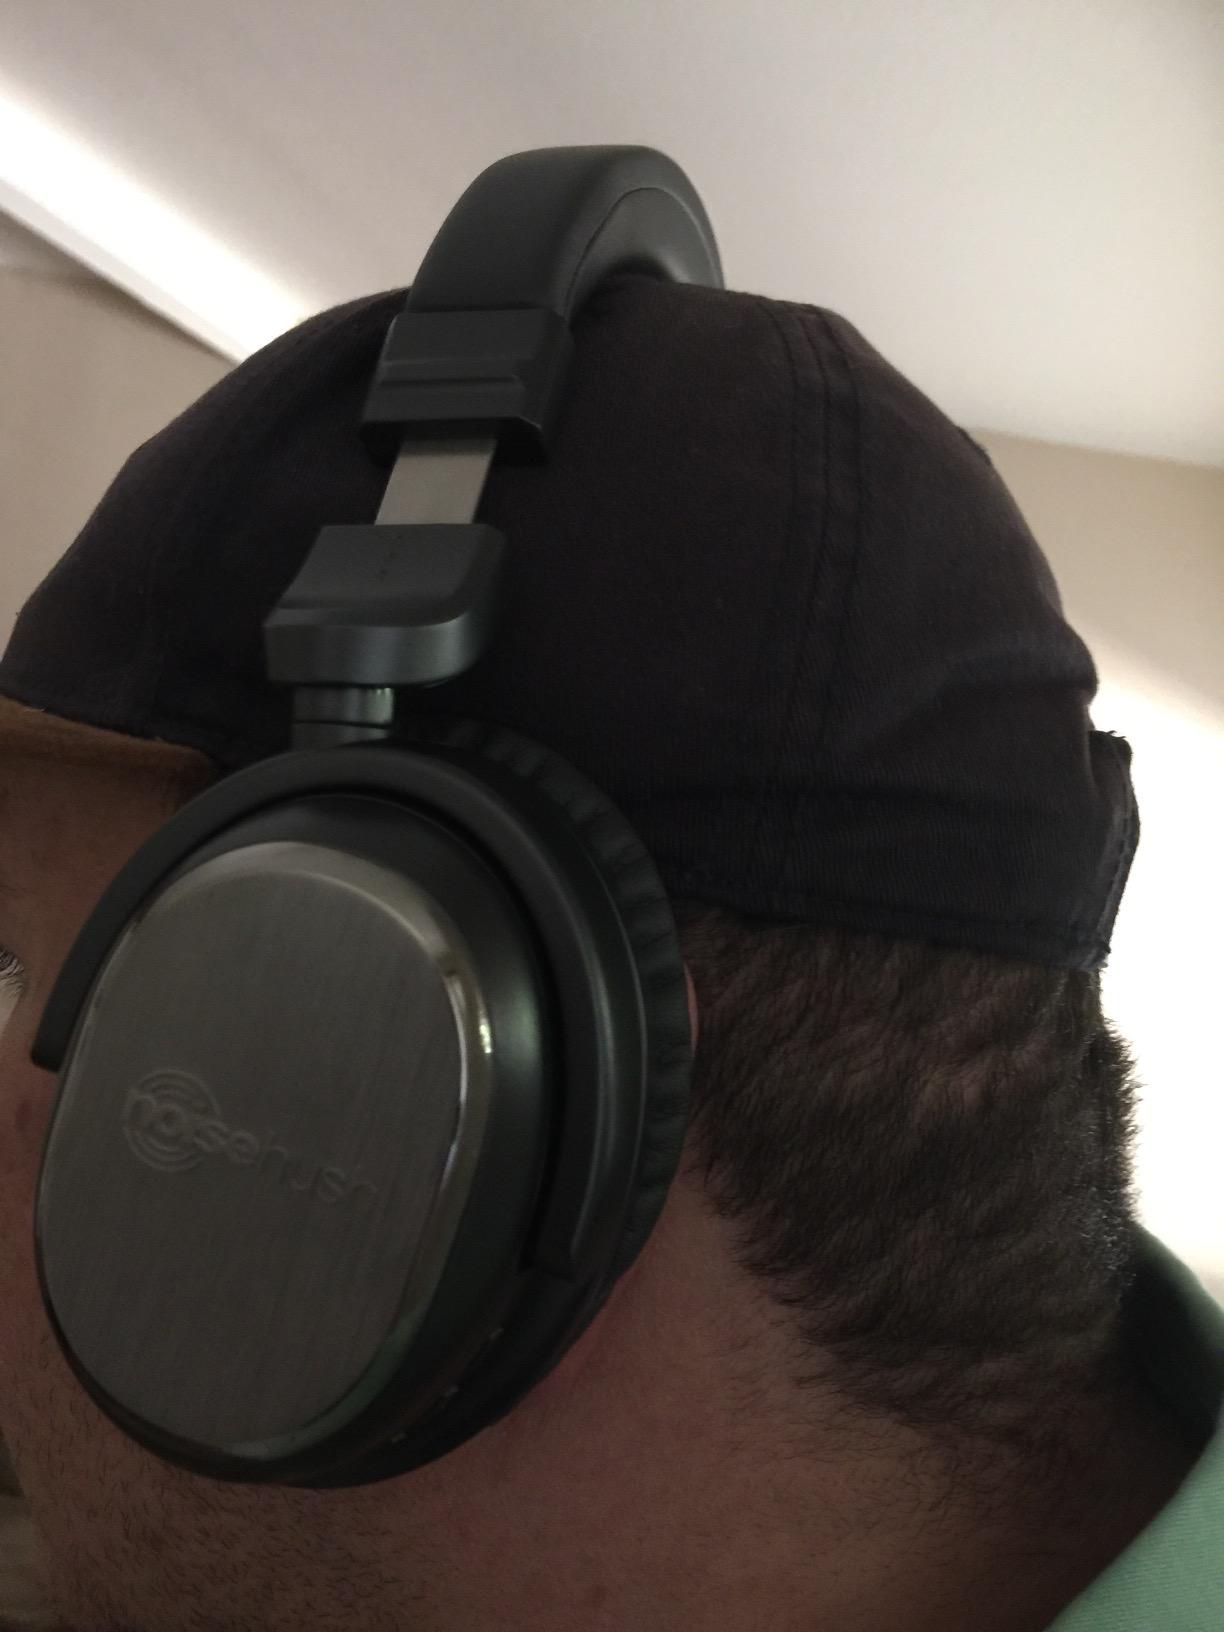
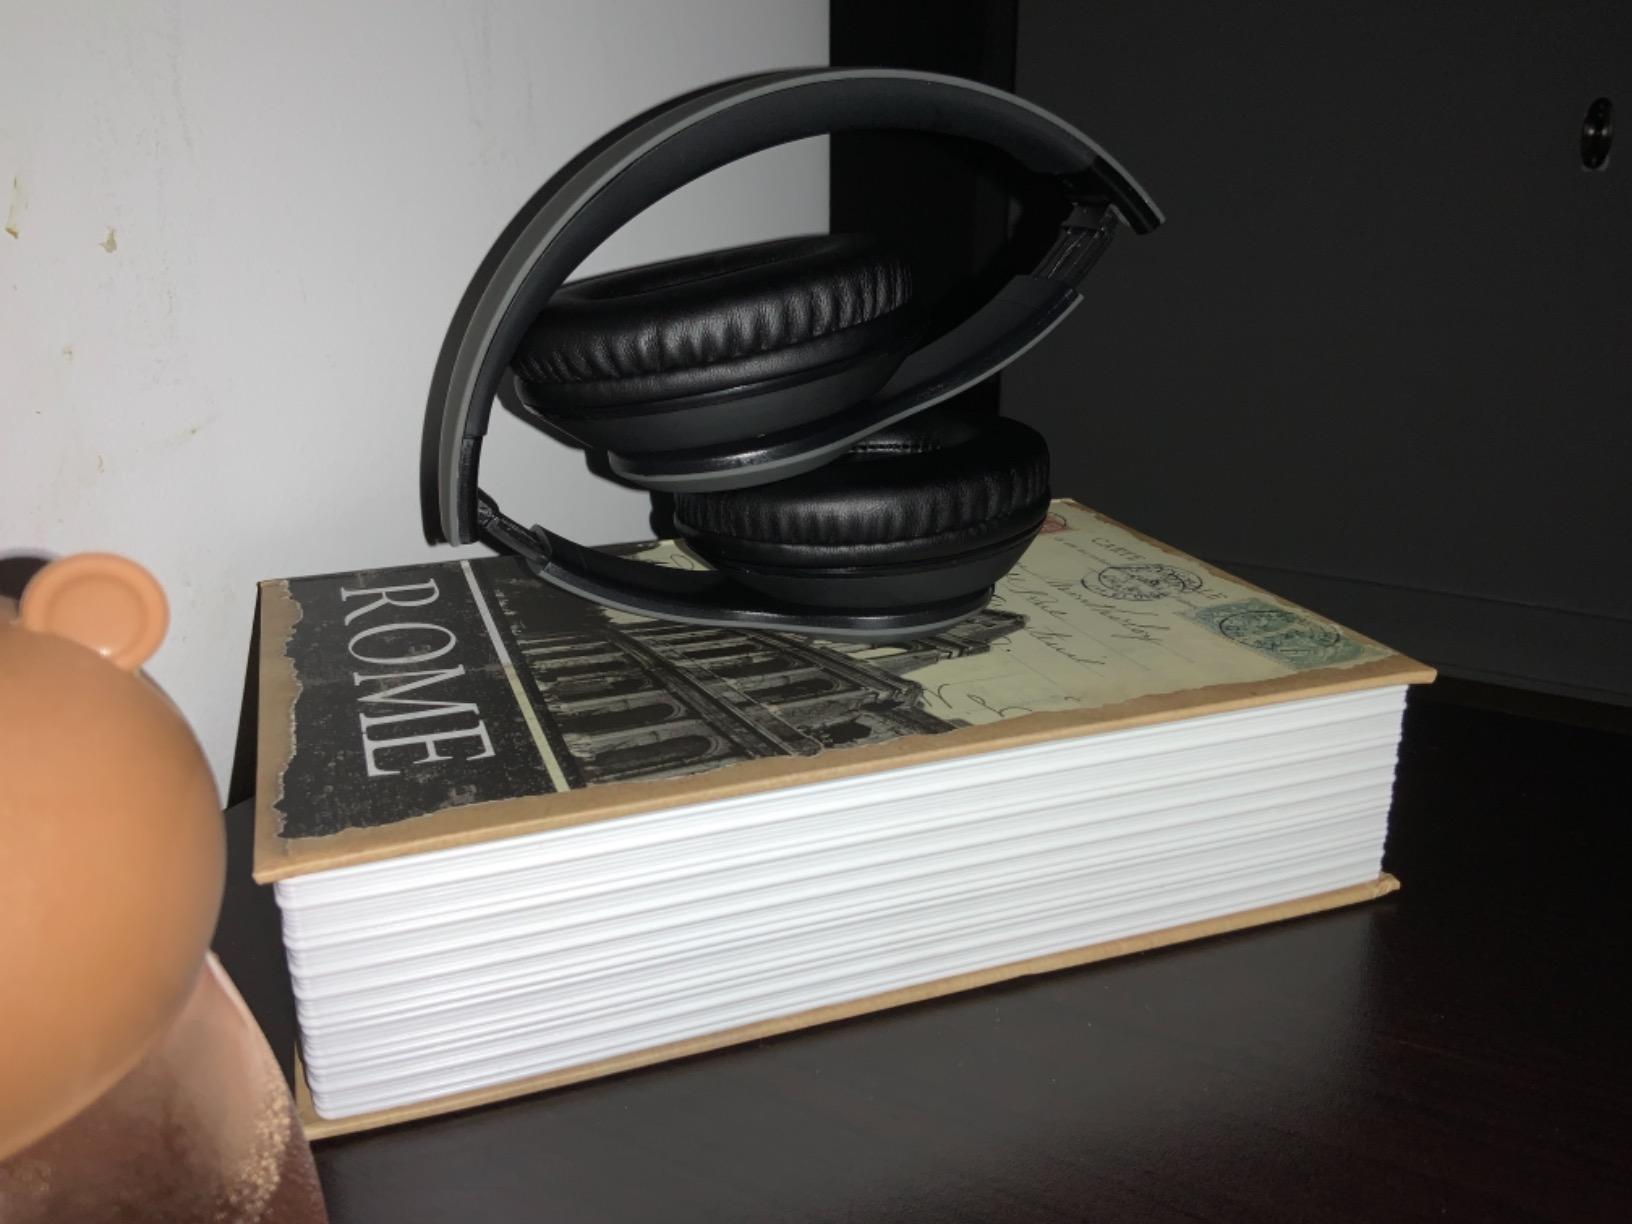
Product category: headphones
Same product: no